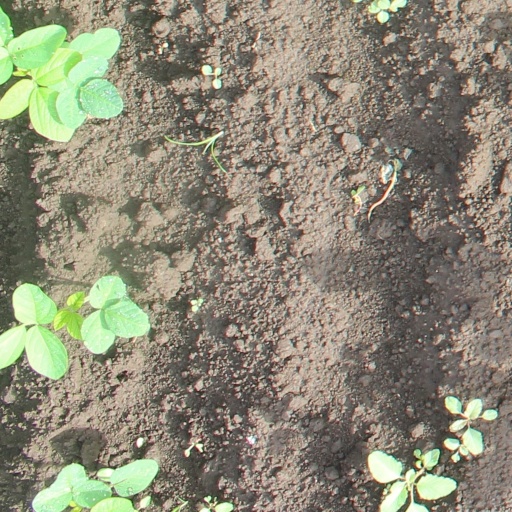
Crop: soybean